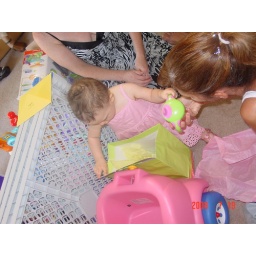
takes out icecream cup & looks to see what else is in bag